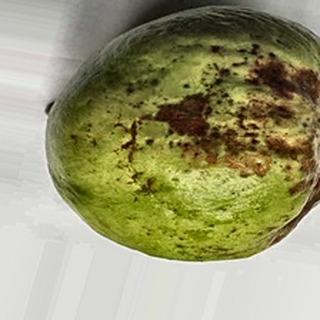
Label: guava_anthracnose